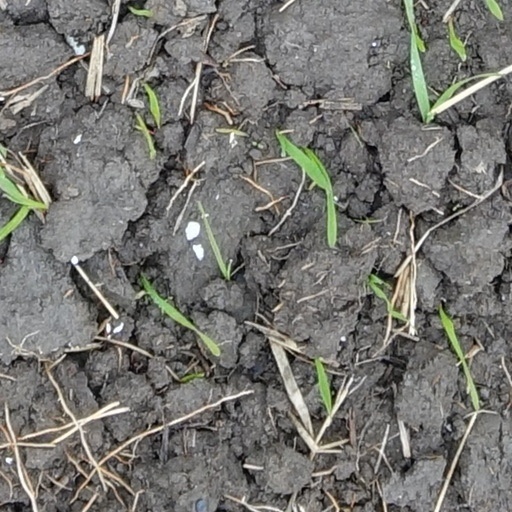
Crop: wheat